Sky position (RA, Dec in degrees): 348.447, -0.1359
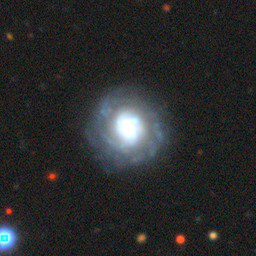
Galaxy morphology: Unbarred Tight Spiral Galaxies